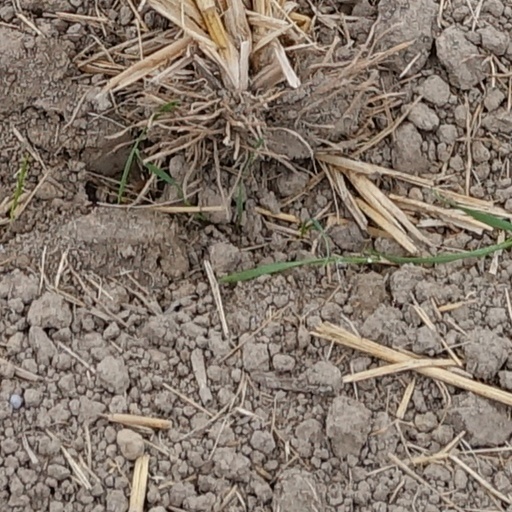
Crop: wheat